Kyai

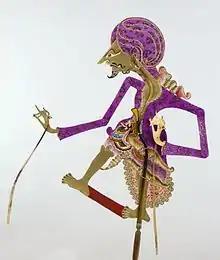
Wayang figure of Kyai Maja, a Javanese religious leader and follower of Prince Diponegoro in his rebellion against the Dutch in Java War.

A kyai is an expert in Islam. This denomination is usually used among the ethnic Javanese people.